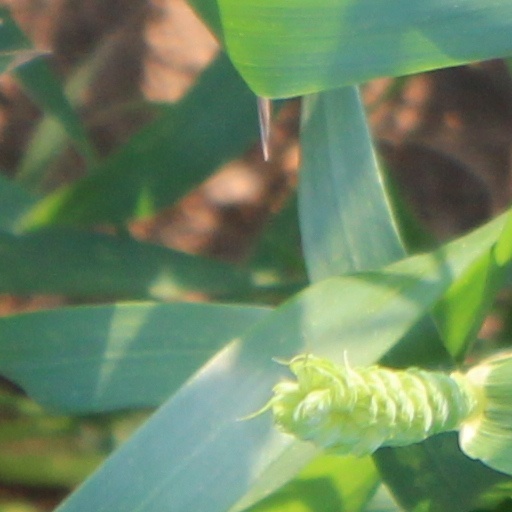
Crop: wheat